Expeditionary warfare

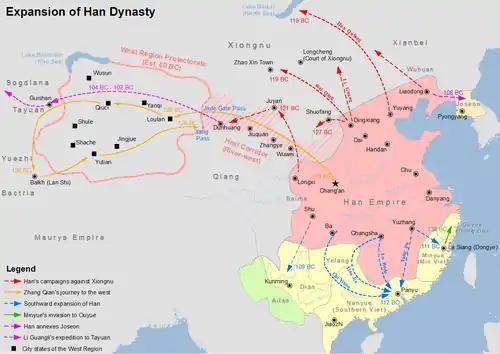
Han campaigns against the Xiongnu, shown in red

The raiding tactics were expanded into the more complex expeditionary warfare operations by Alexander the Great who used naval vessels for both troop transporting and logistics in his campaigns against the Persian Empire.